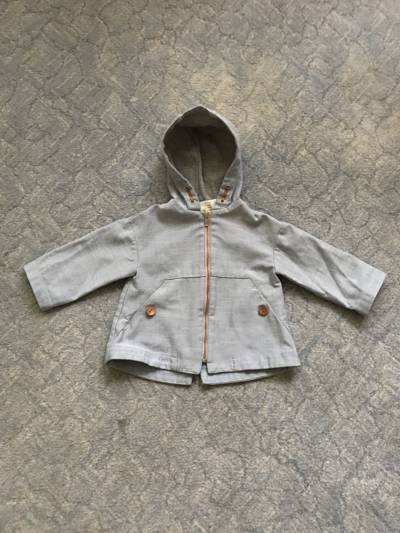
Waste category: clothes